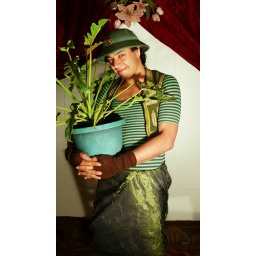
on safari in a pot plant